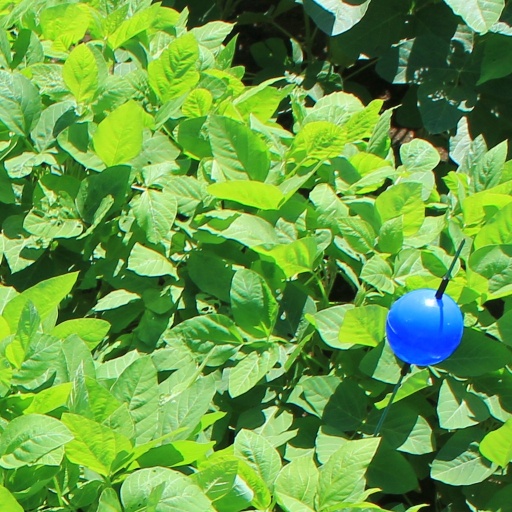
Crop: soybean